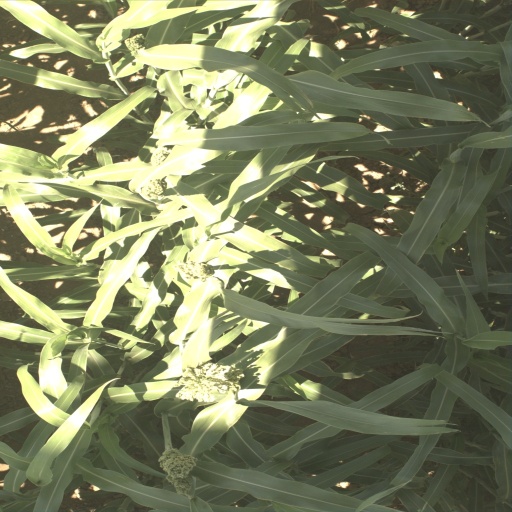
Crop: sorghum